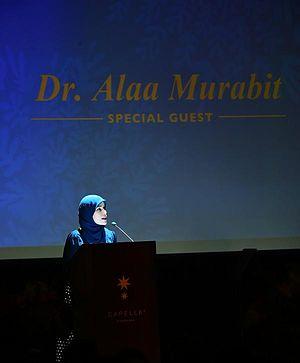
Alaa Murabit, née le 26 octobre 1989, est une femme médecin, de nationalité canadienne et libyenne, militante pour la paix et pour les droits des femmes, connue notamment pour l'organisation qu'elle a créé en Libye en 2011, La Voix des Femmes Libyennes.